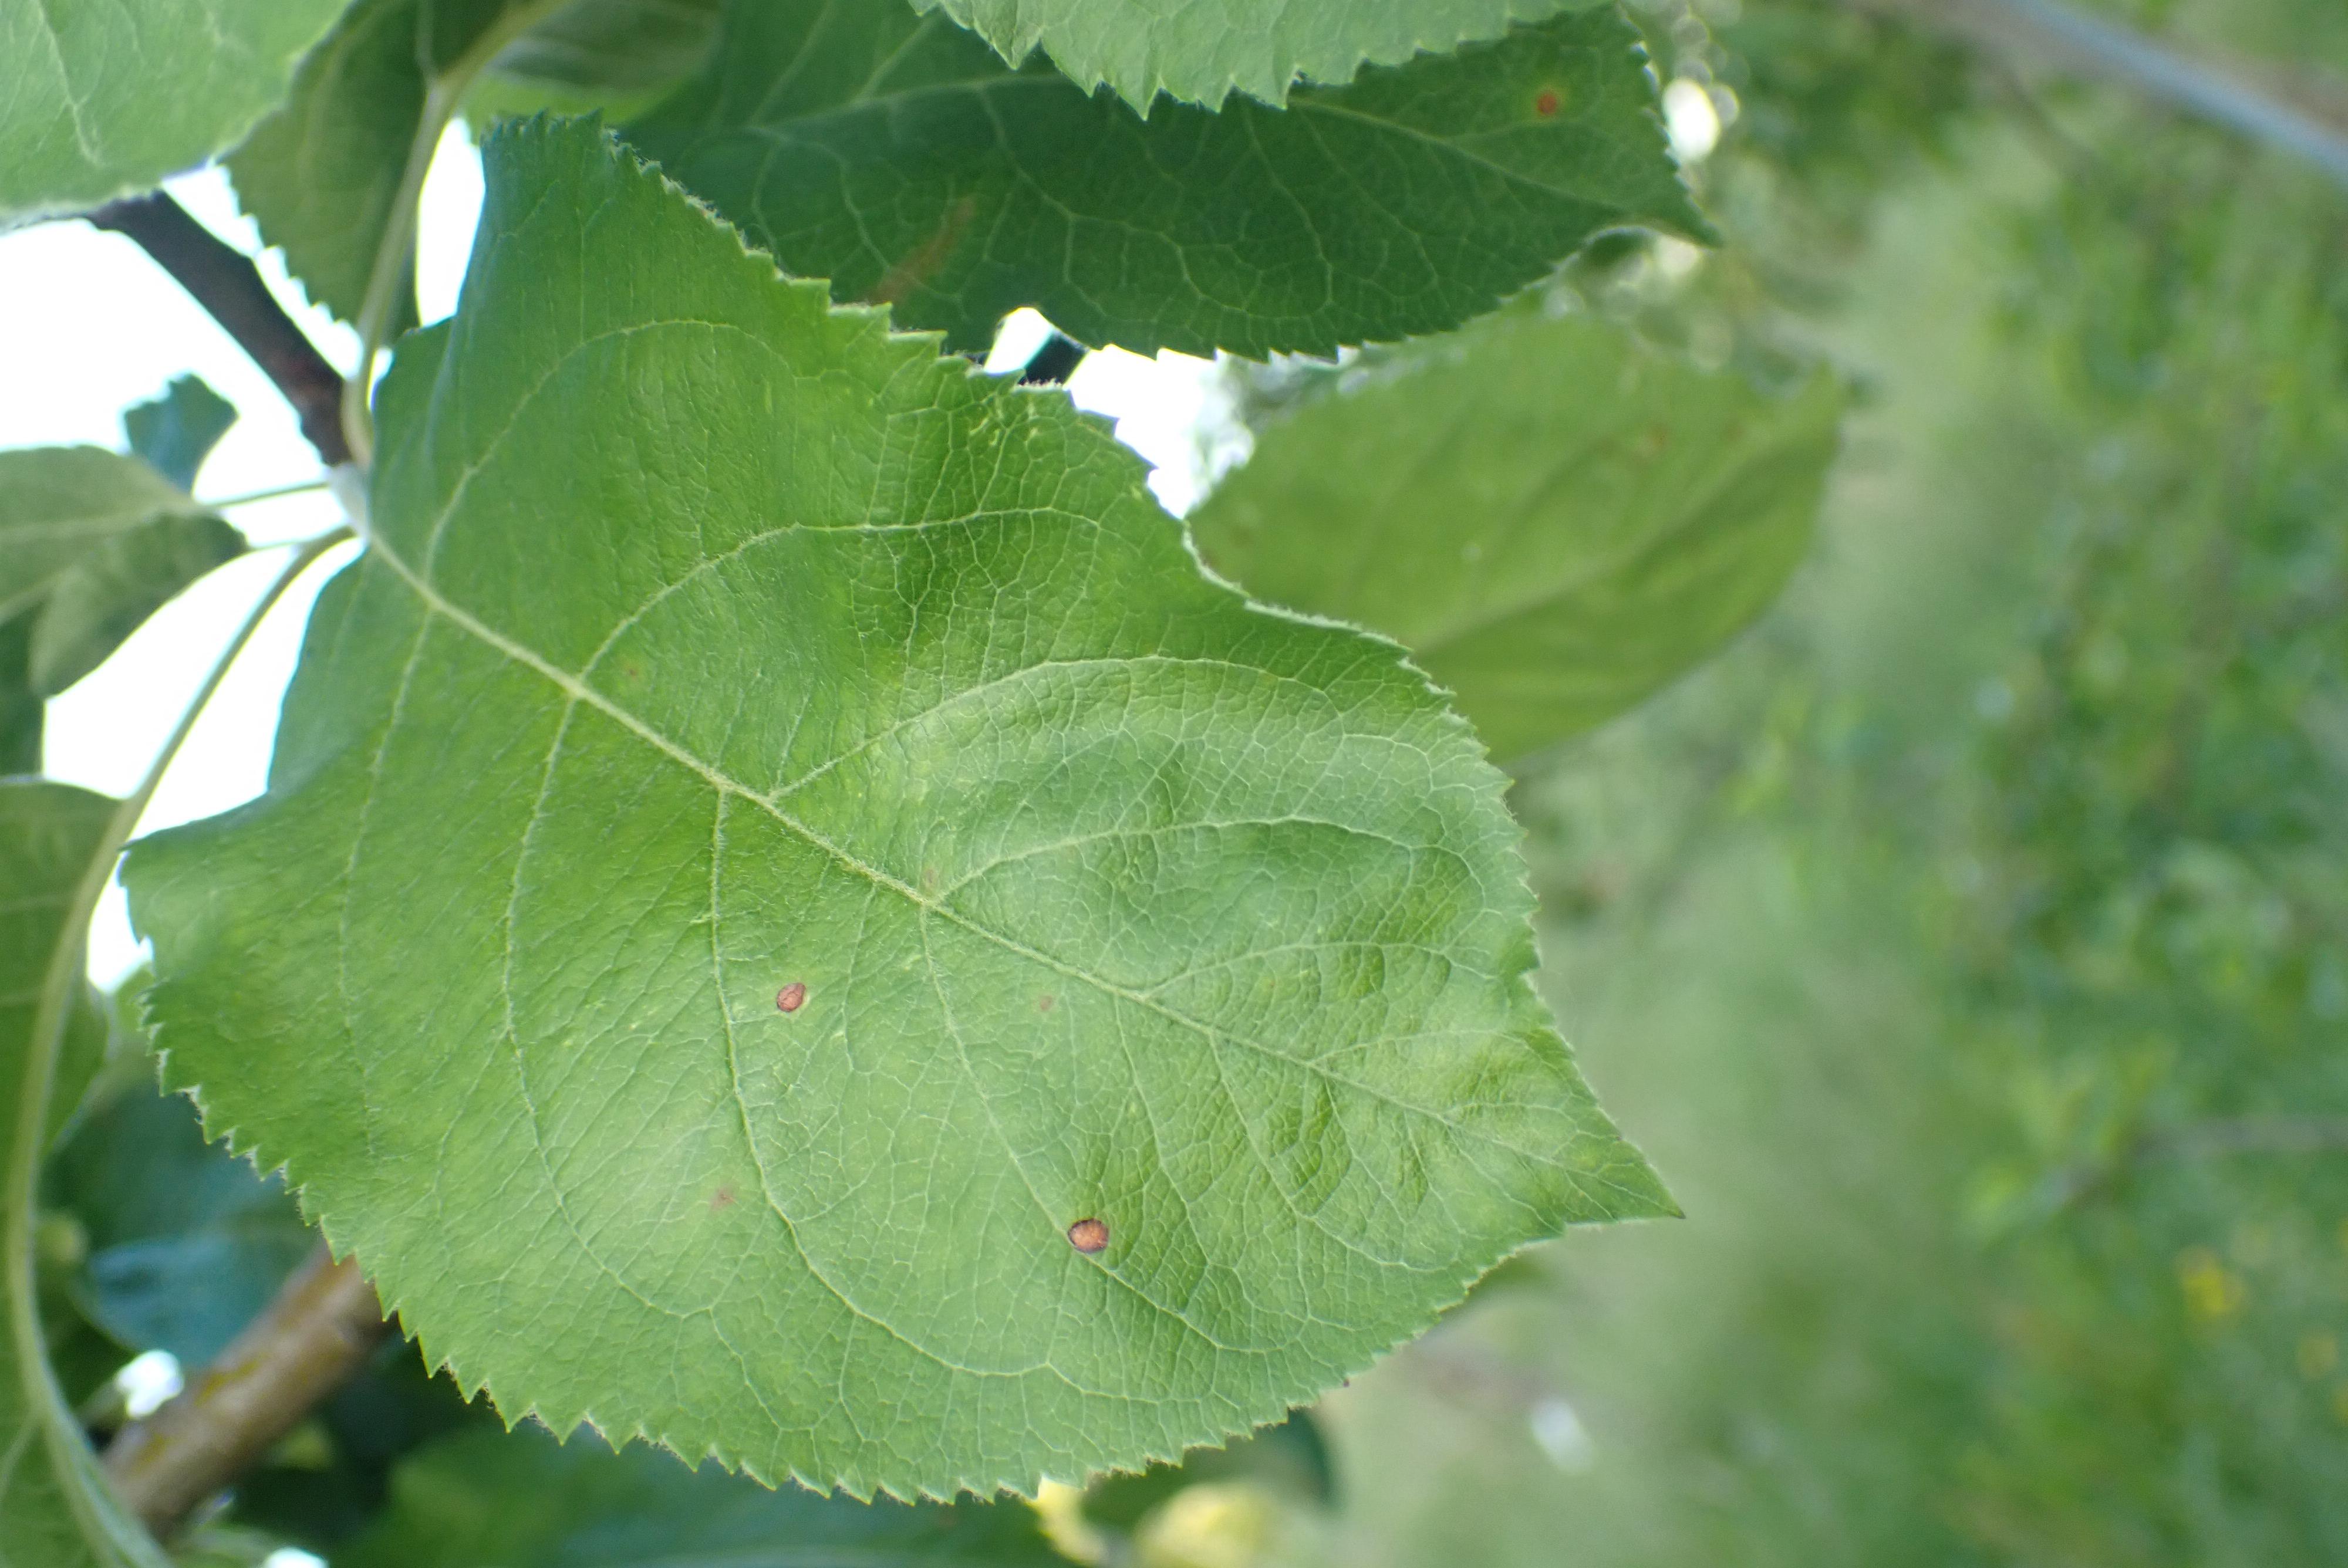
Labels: frog_eye_leaf_spot